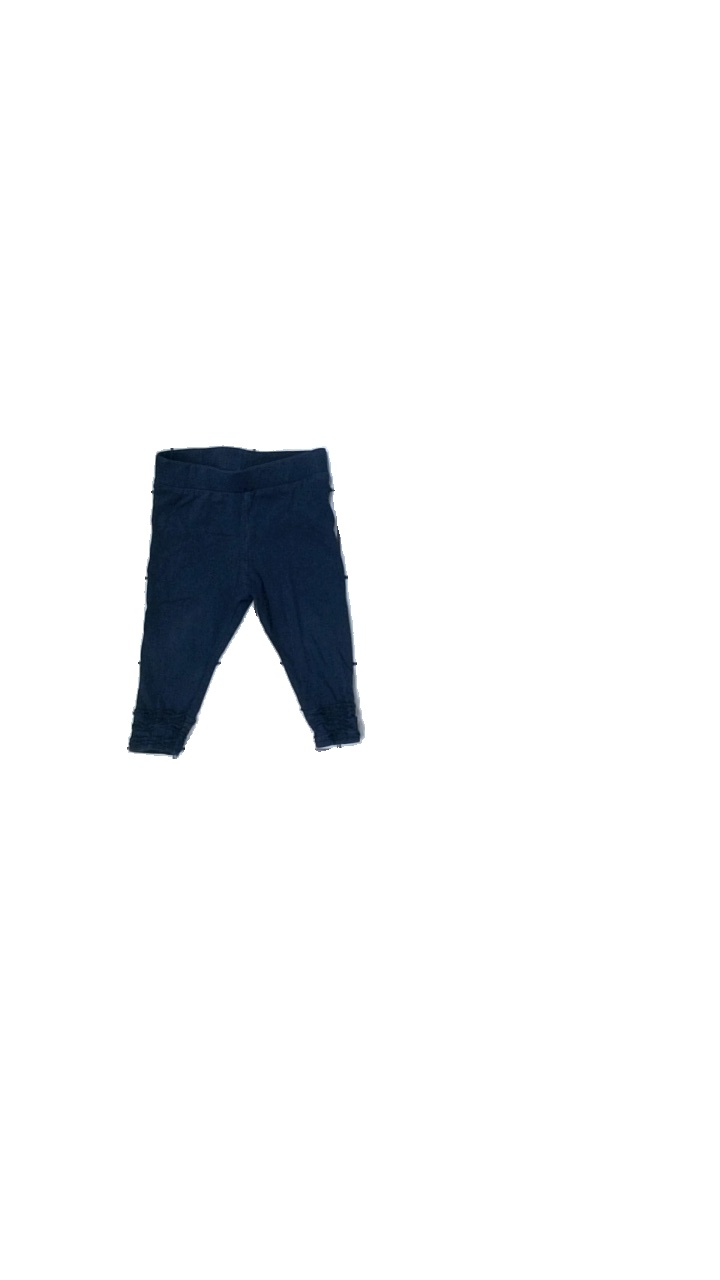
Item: Tights (Children)
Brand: Åhlens
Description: blå tights, urtvättade
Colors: Blue
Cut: Regular
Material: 100% cotton
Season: All
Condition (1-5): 2
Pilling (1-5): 2
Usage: Export
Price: <50